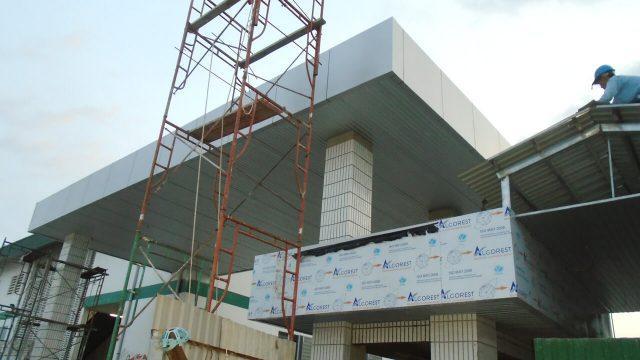
ngôi nhà màu trắng đang trong quá trình xây dựng